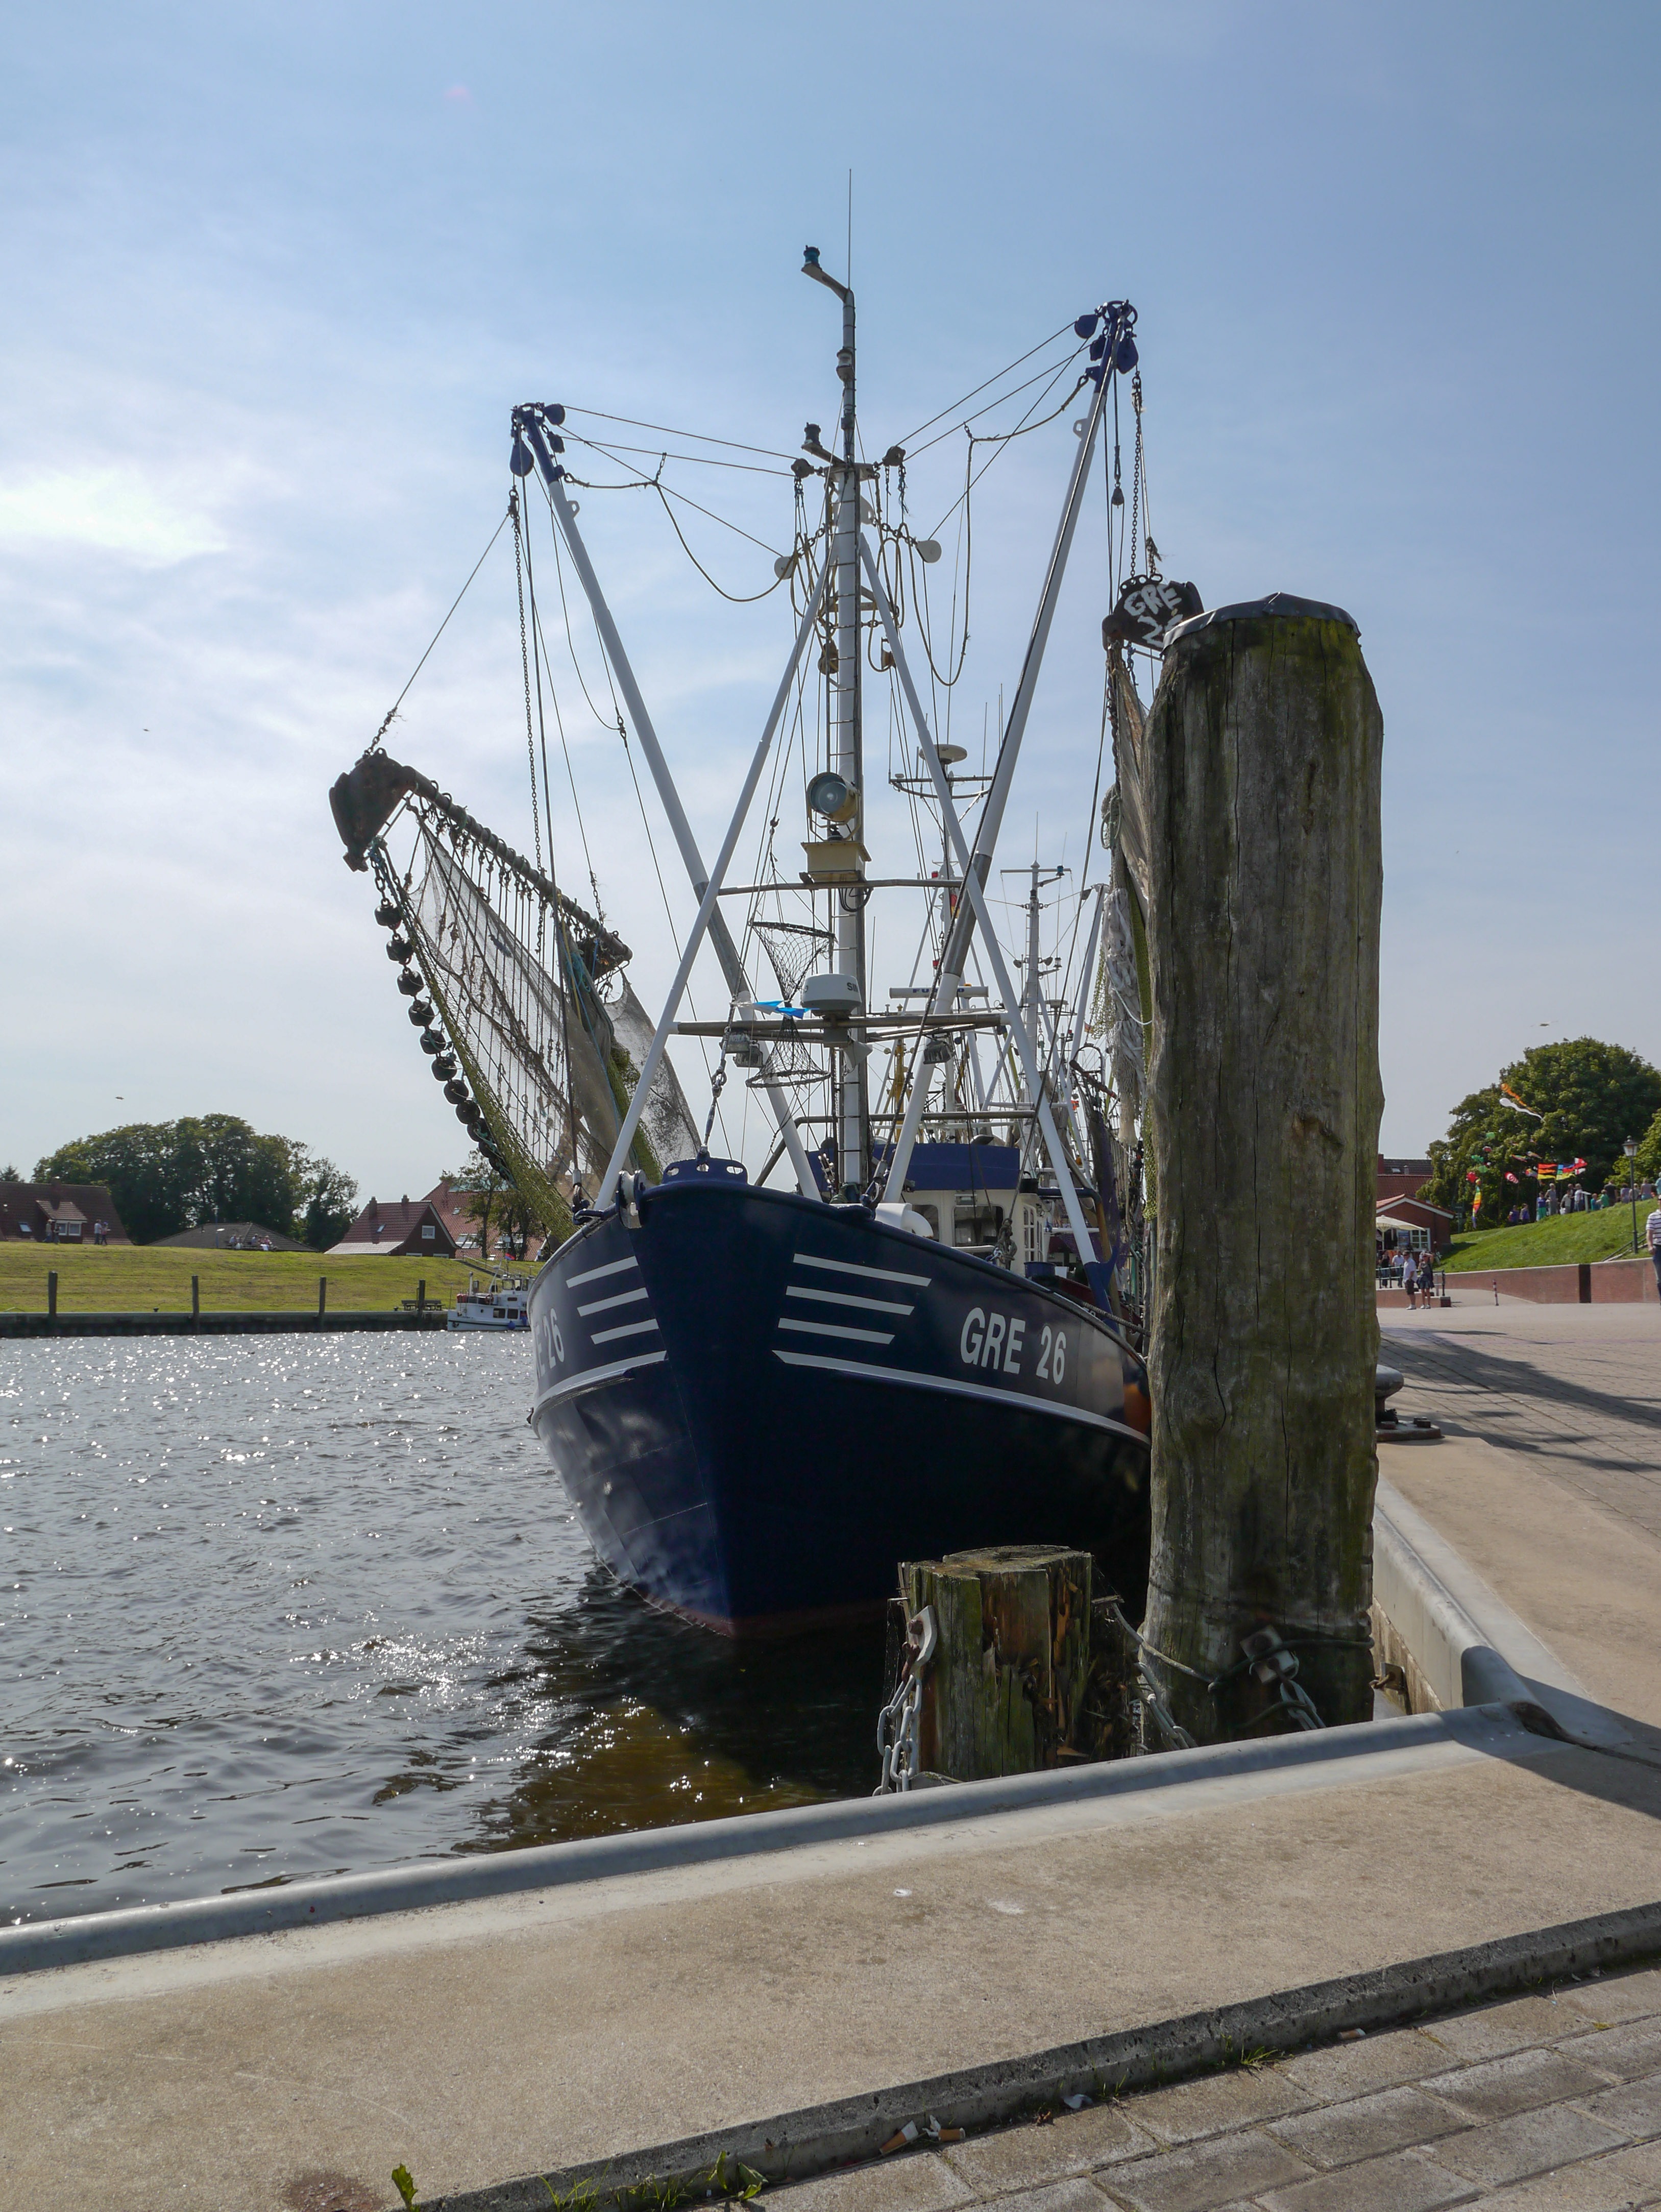
sea, coast, water, sun, boat, ship, transport, vehicle, mast, port, waterway, clouds, day, tradition, watercraft, east frisia, fishing vessel, greetsiel